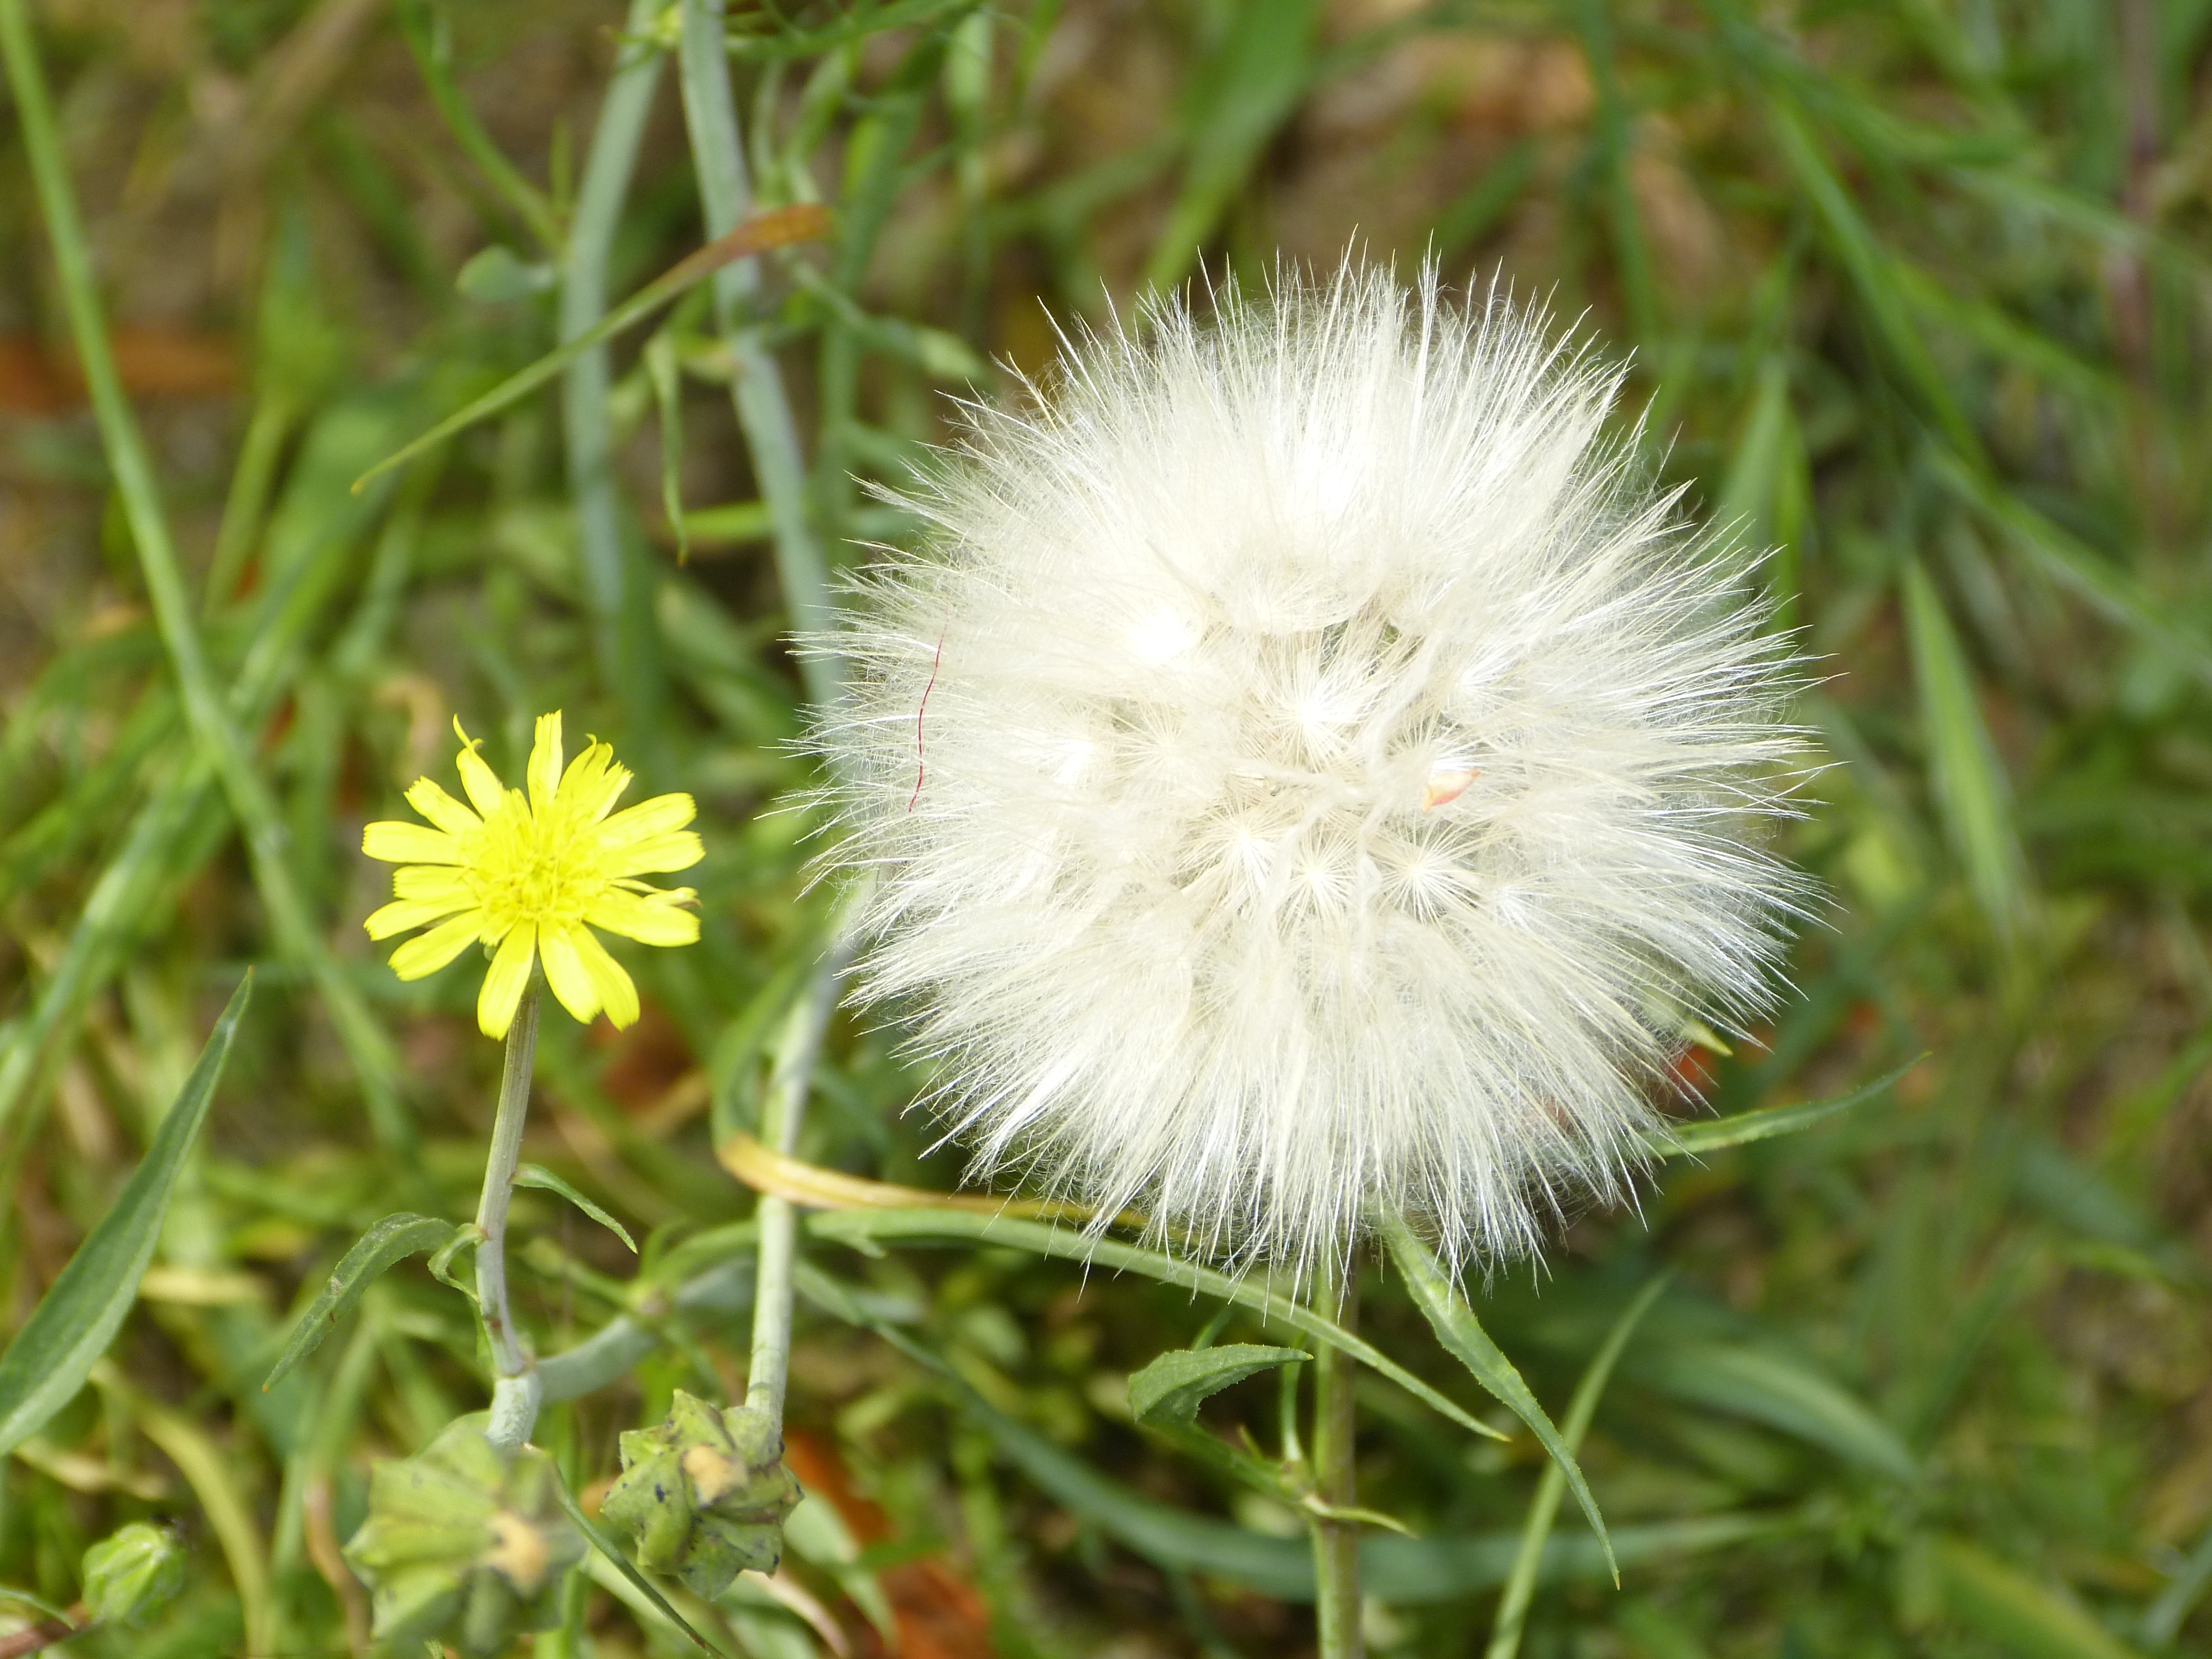
grass, blossom, plant, meadow, dandelion, stem, leaf, flower, petal, bloom, floral, daisy, environment, herb, natural, botany, agriculture, flora, botanical, wildflower, outdoors, vegetation, thistle, horticulture, organic, macro photography, flowering plant, daisy family, silybum, land plant